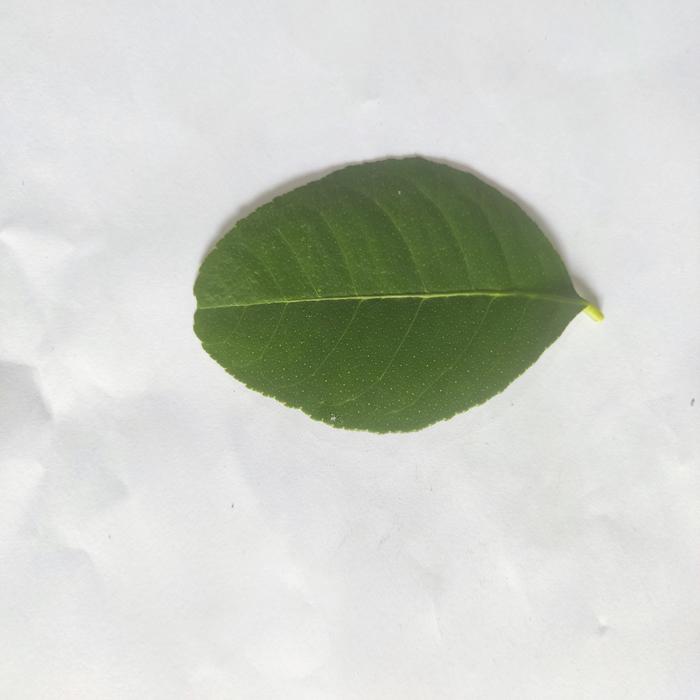
Crop: Lemon
Leaf condition: Healthy_Leaf